Frontier Airlines

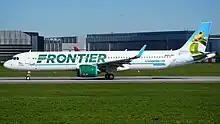
Frontier Airlines Airbus A321neo in one of the airline's many animal liveries, with this tail featuring the coquí llanero ("pictured in 2023")

In 2014, Frontier announced it would be transitioning into an ULCC. Frontier also announced that it would cut several flights and jobs at its Denver hub and transition them to different markets. On January 16, 2015, Frontier announced that it would close both its Denver and Milwaukee call centers, laying off 1,300 employees and outsourcing the jobs to call center company Sitel, which operates a large call center for Frontier in Las Cruces, New Mexico. Frontier Airlines joined Spirit and Allegiant in June 2015 by eradicating its toll-free telephone number for customer service.